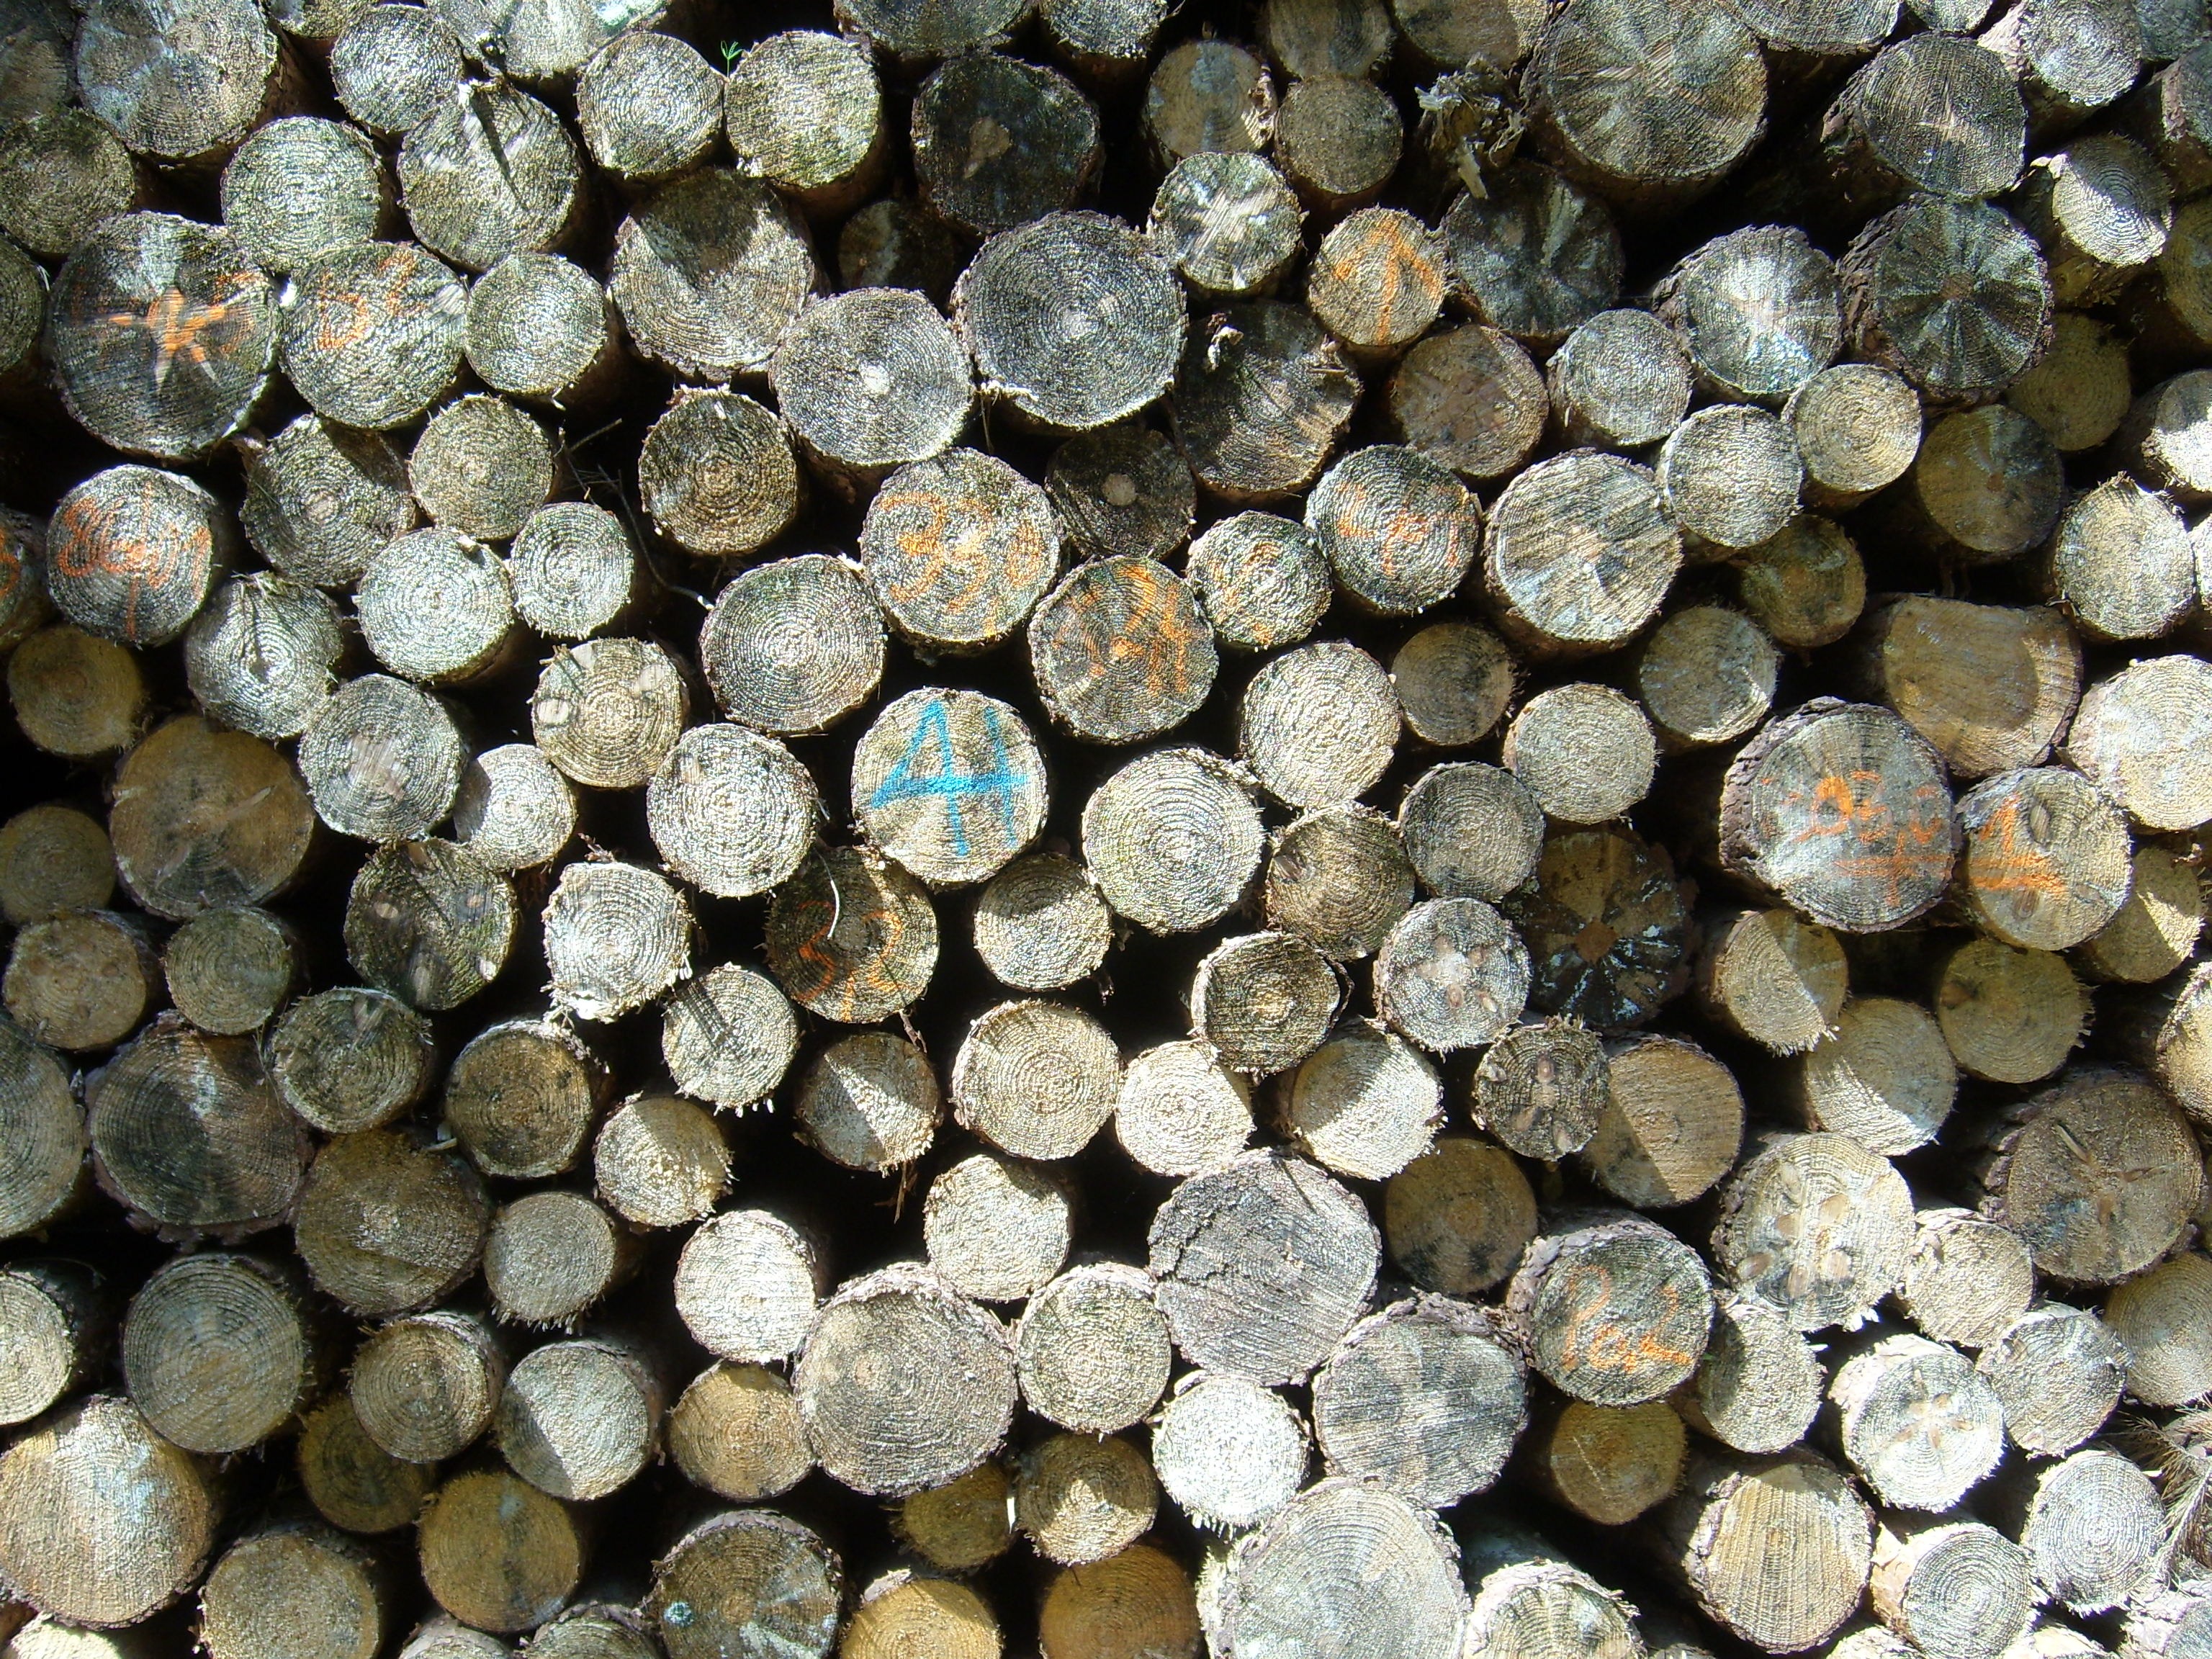
rock, structure, wood, pebble, money, soil, material, gravel, trunks, currency